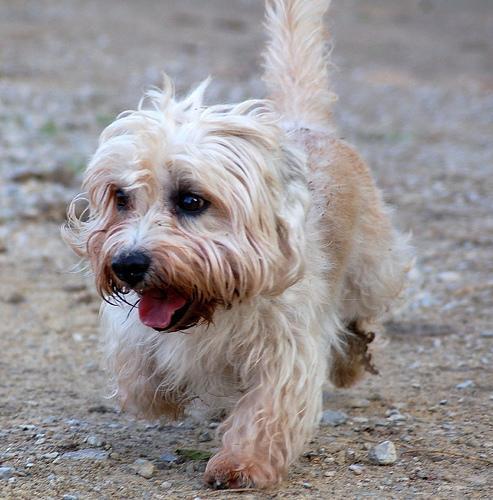
Dandie_Dinmont